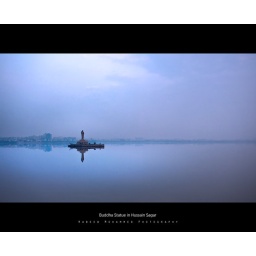
An 18 meter high monolithic statue of Buddha towers over the lake from atop the Rock of Gibraltar.